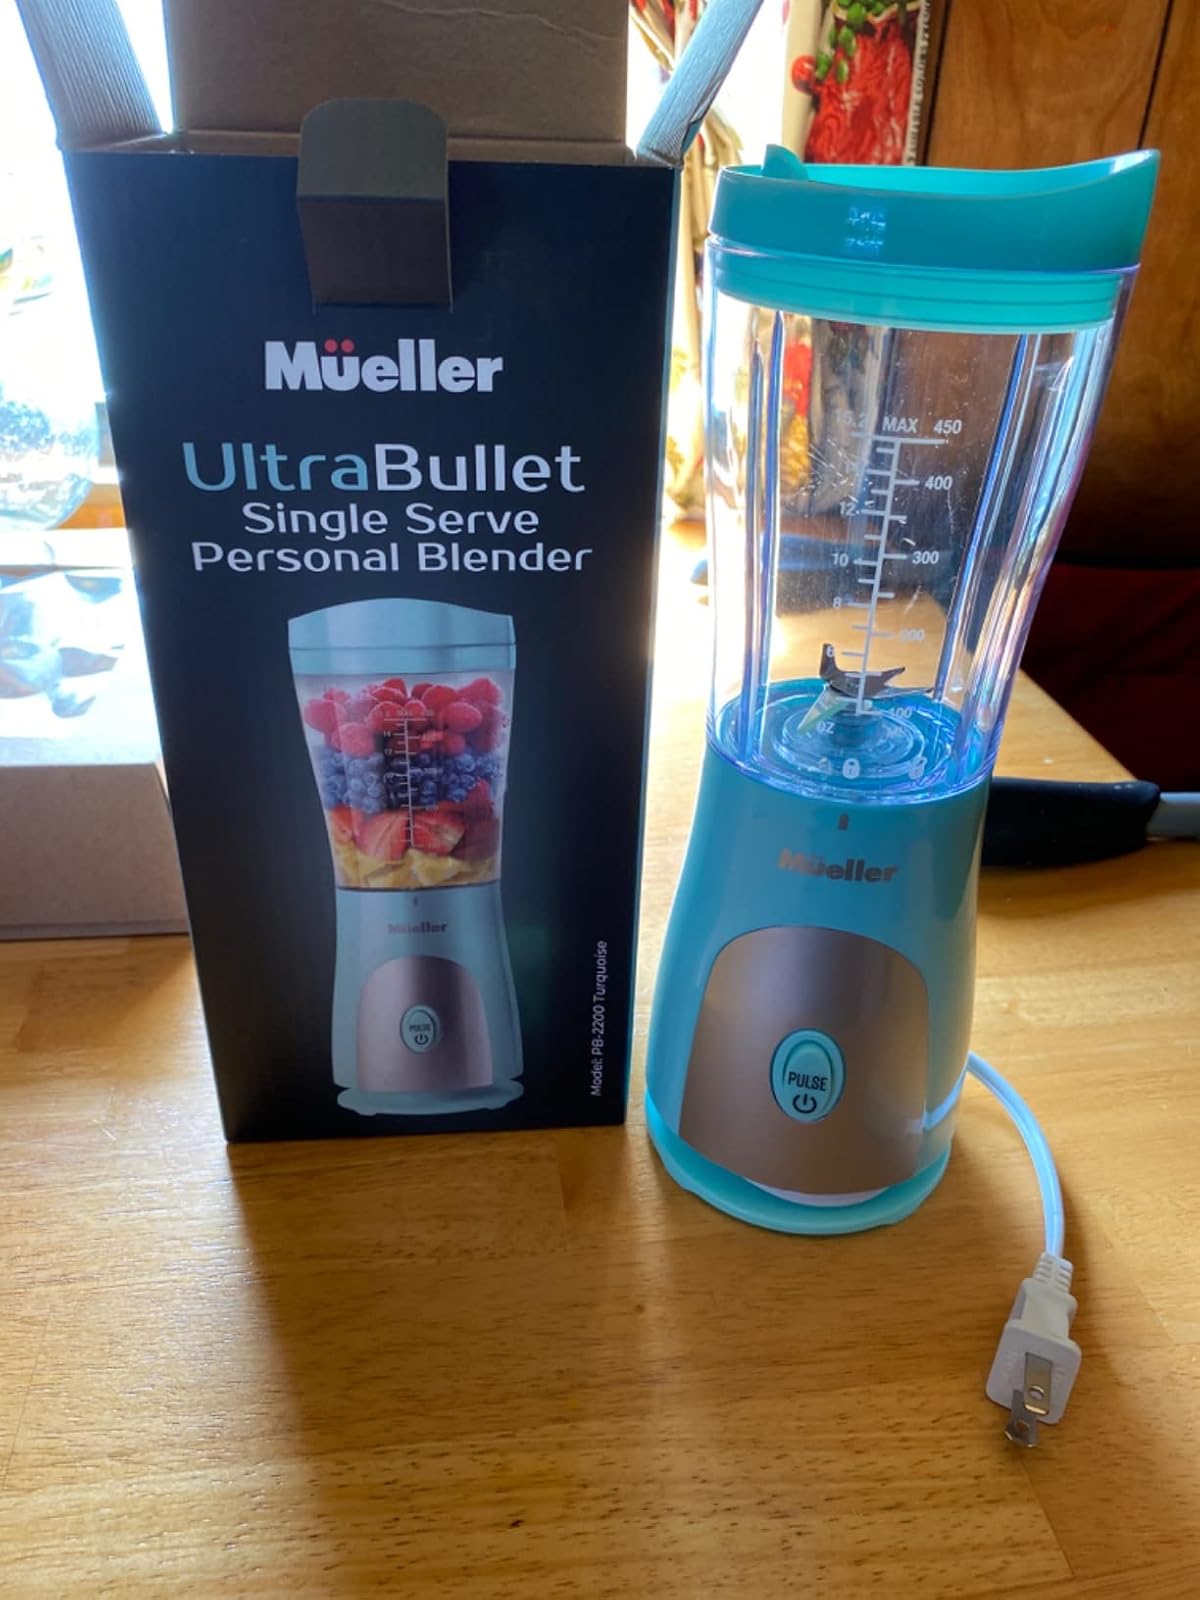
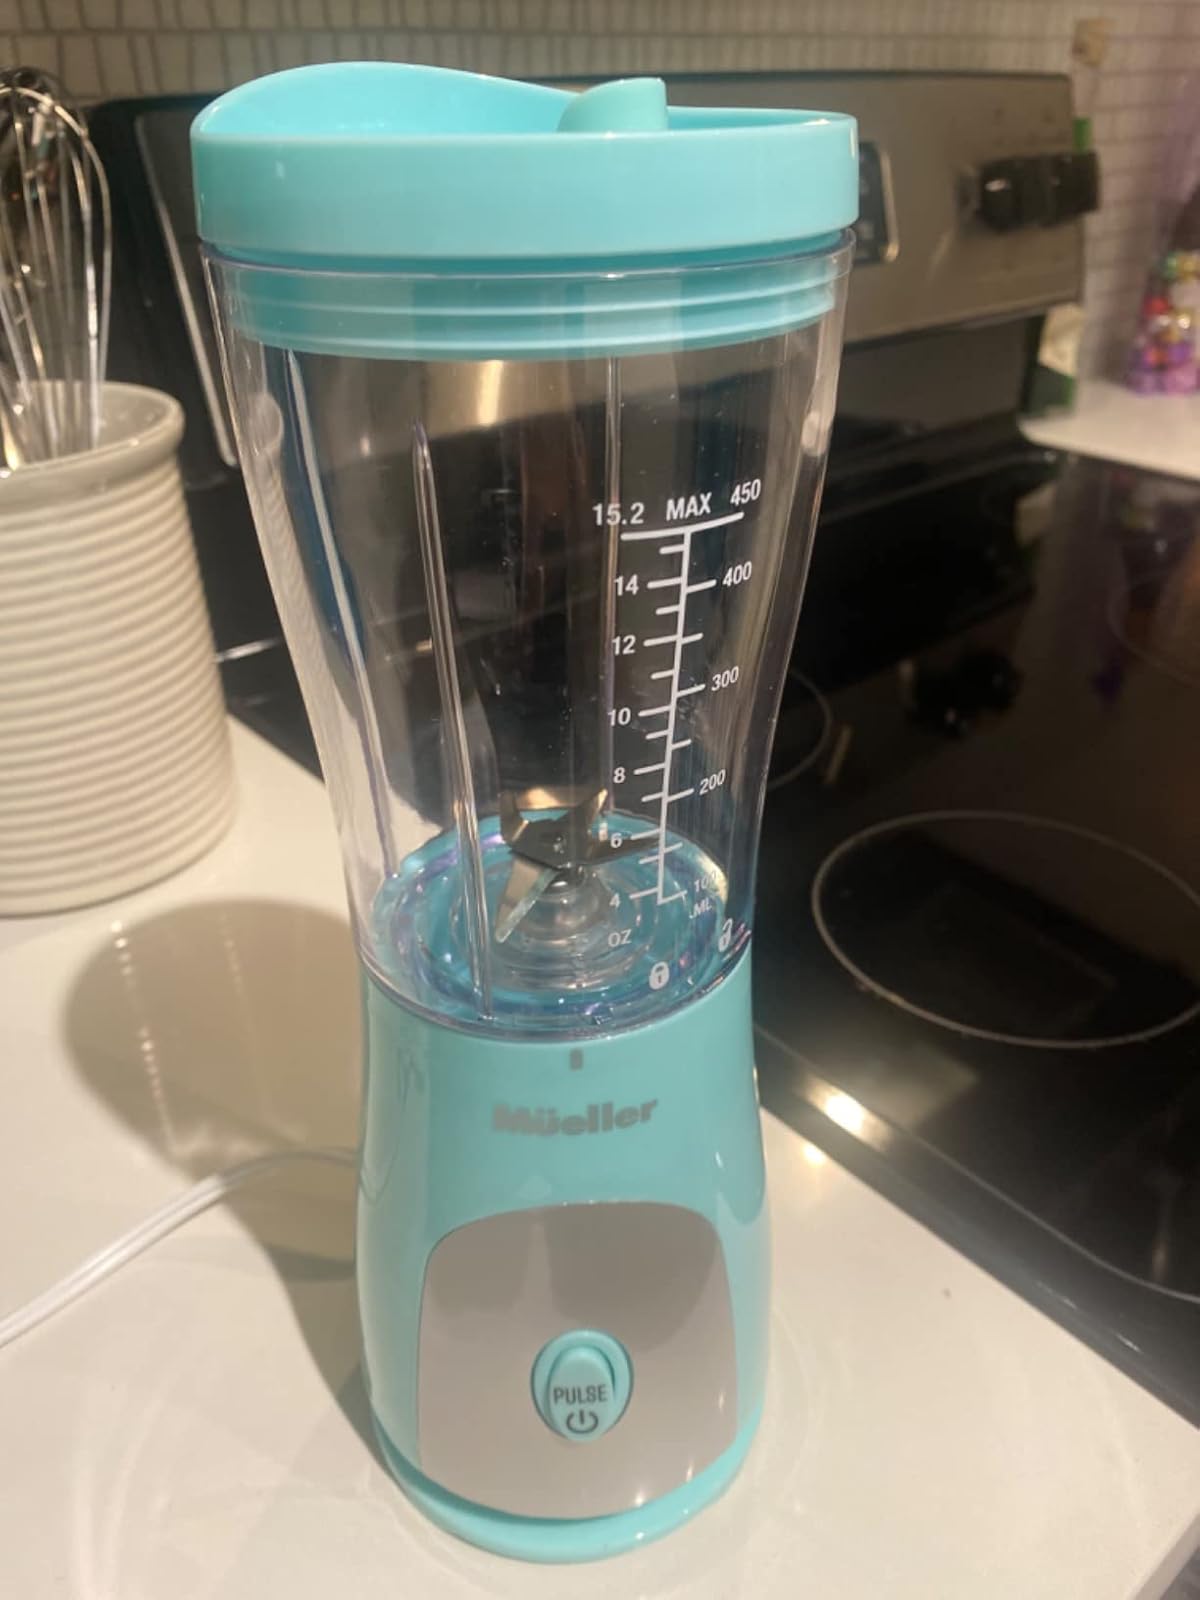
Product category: items_blender
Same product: yes